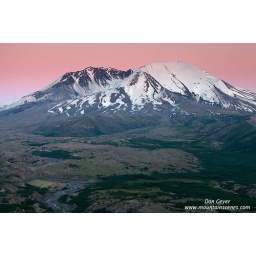
The belt of Venus creates a pink sky above Mount St. Helens after sunset, Mount St. Helens Volcanic National Monument, Washington.